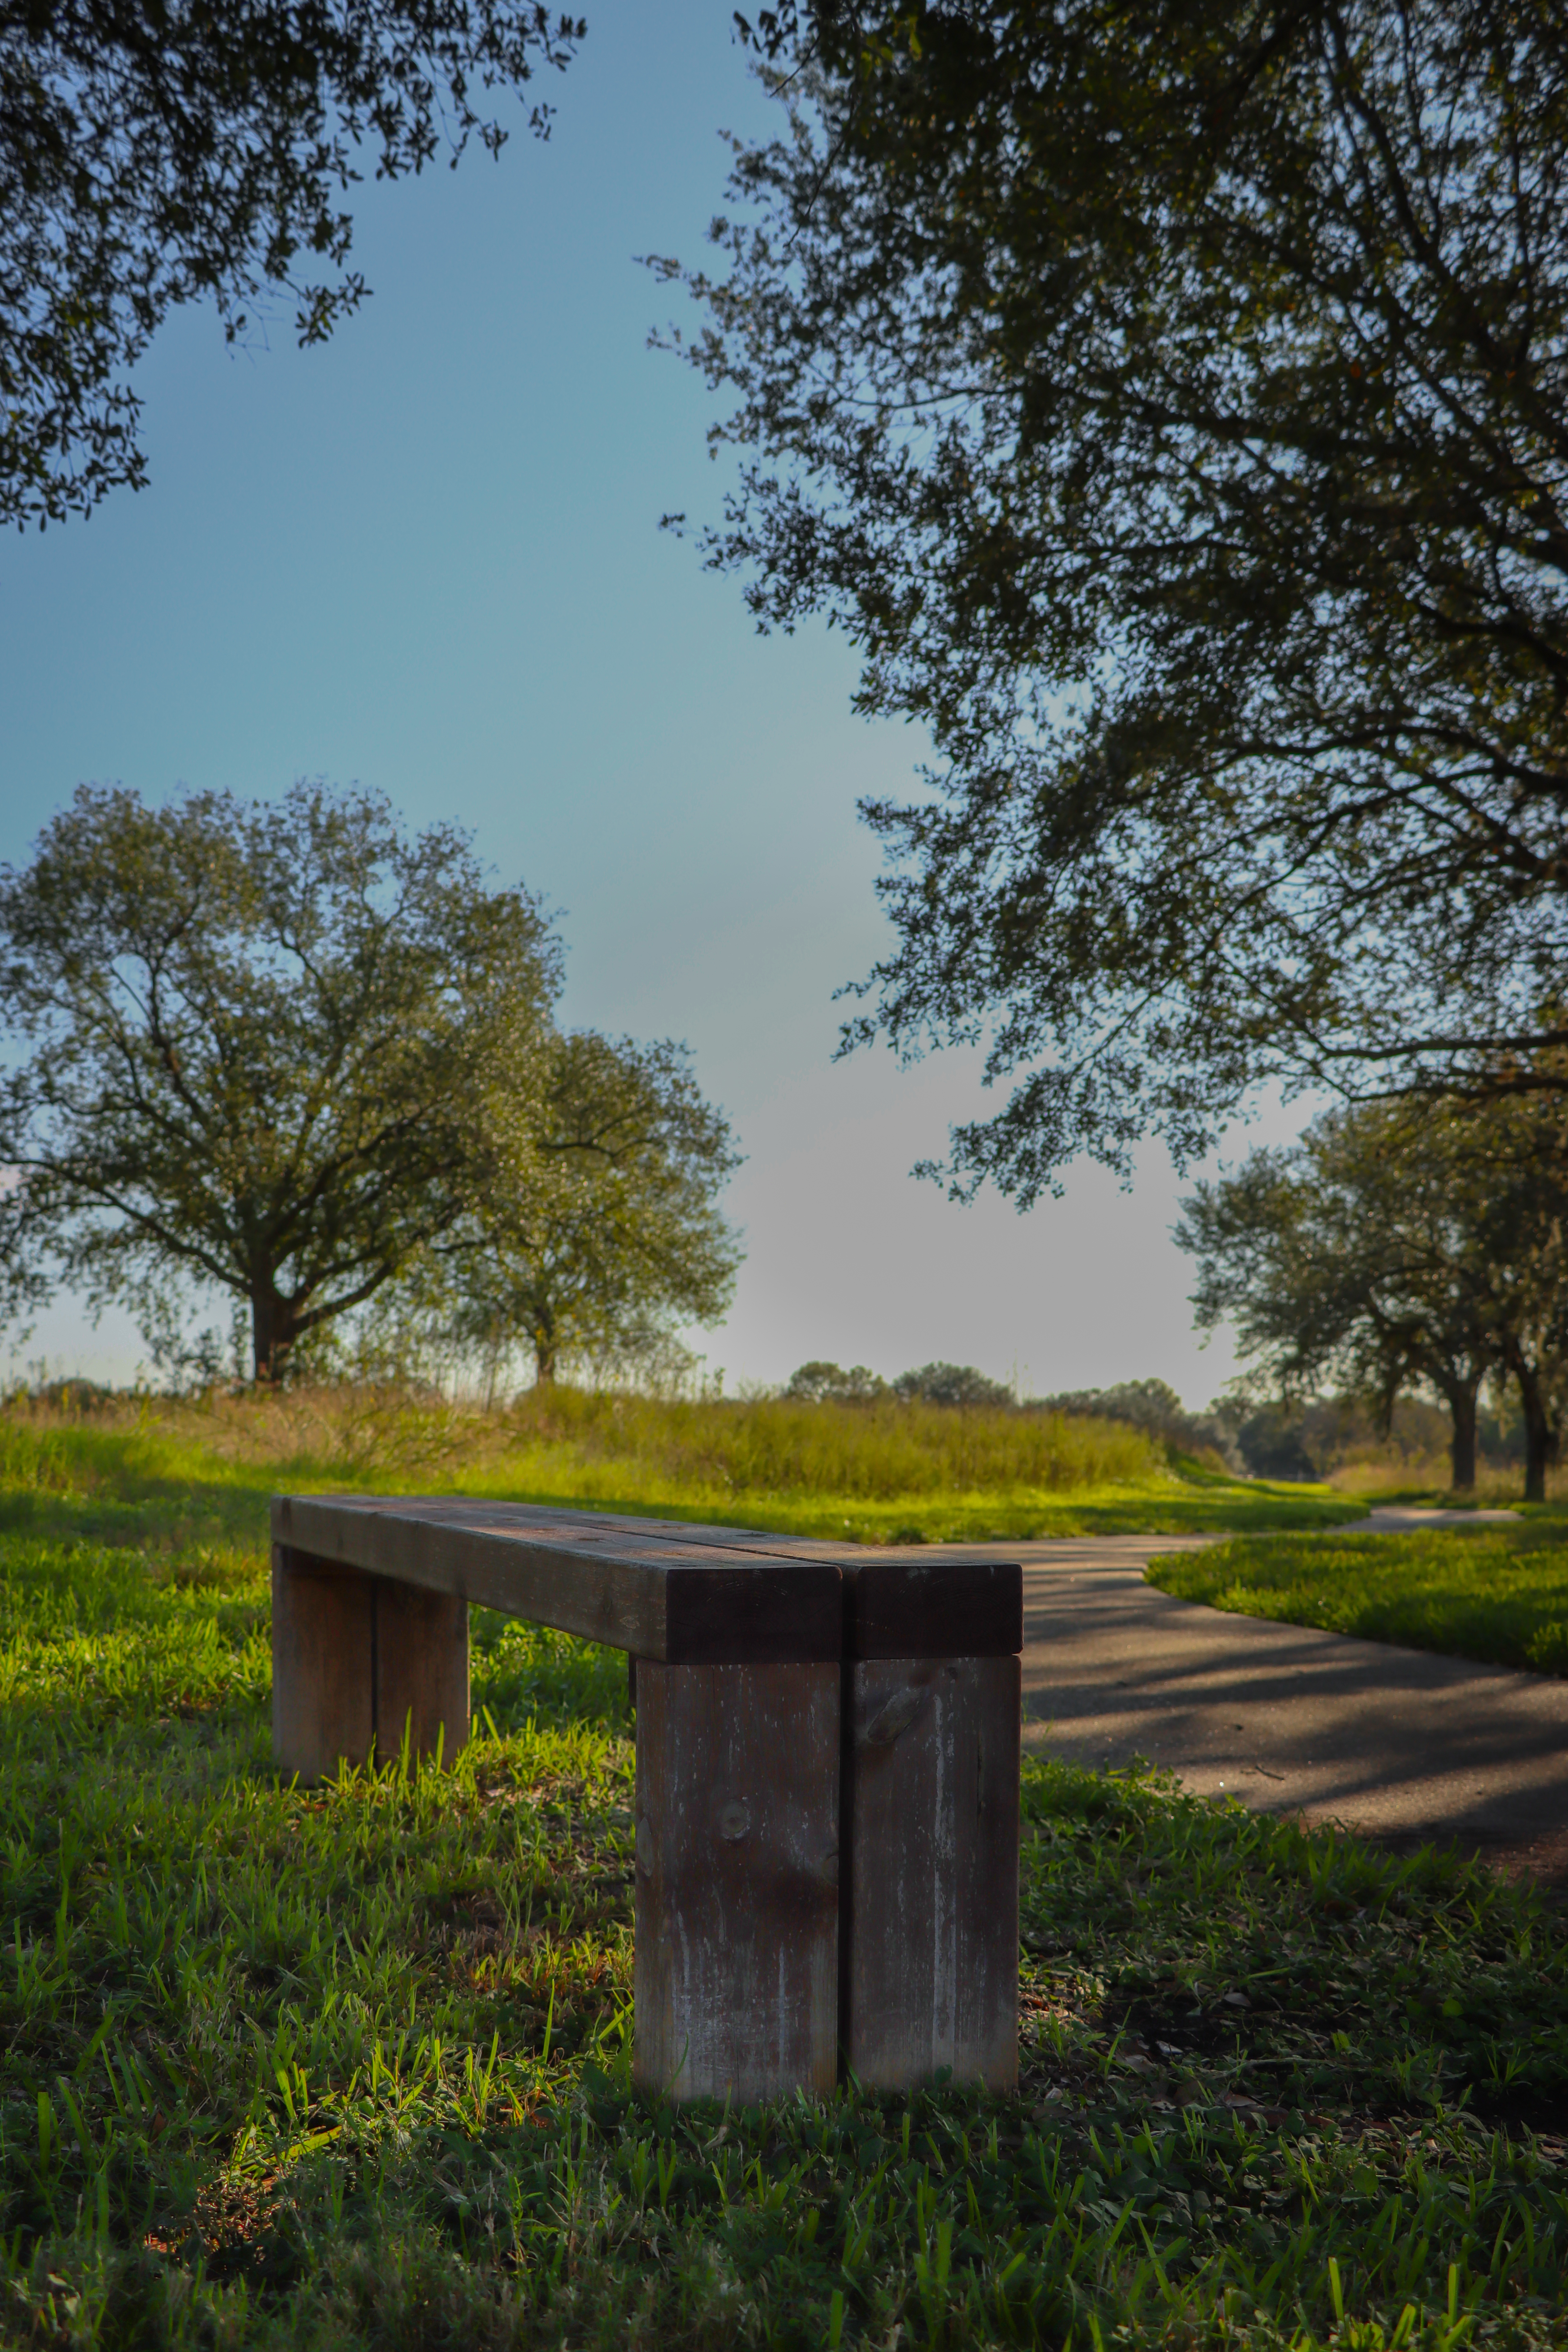
garden, plant, sky, leaf, natural landscape, branch, tree, land lot, vegetation, sunlight, grass, wood, grassland, plain, road, shrub, landscape, meadow, Tints and shades, grass family, lawn, prairie, field, rectangle, pasture, hill, horizon, headstone, nature reserve, cottage, forest, wildflower, house, croft, landscaping, road surface, farm, steppe, roof, yard, shadow, autumn, plantation, path, woodland